Reims Aviation

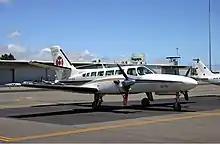
Reims F406

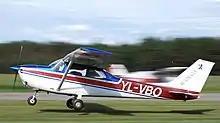
Reims F172K

Reims Aviation Industries was a French aircraft manufacturer located in the city of Reims, most recently producing the F406 Caravan II. Reims Aviation was a wholly owned subsidiary of GECI Aviation.